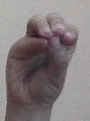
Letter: ha